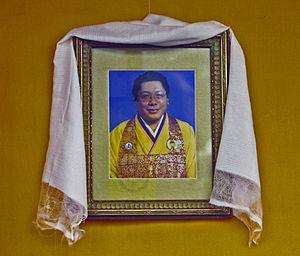
Chögyam Trungpa Rinpoché, est un maître du bouddhisme tibétain connu pour avoir fondé Vajradhatu et la Naropa University en Occident dans les années 1970, ainsi qu'une voie laïque de méditation dans la lignée Shambhala. Il est aussi réputé pour avoir été un maître spirituel aux méthodes iconoclastes.